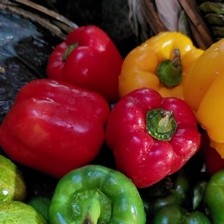
Label: capsicum